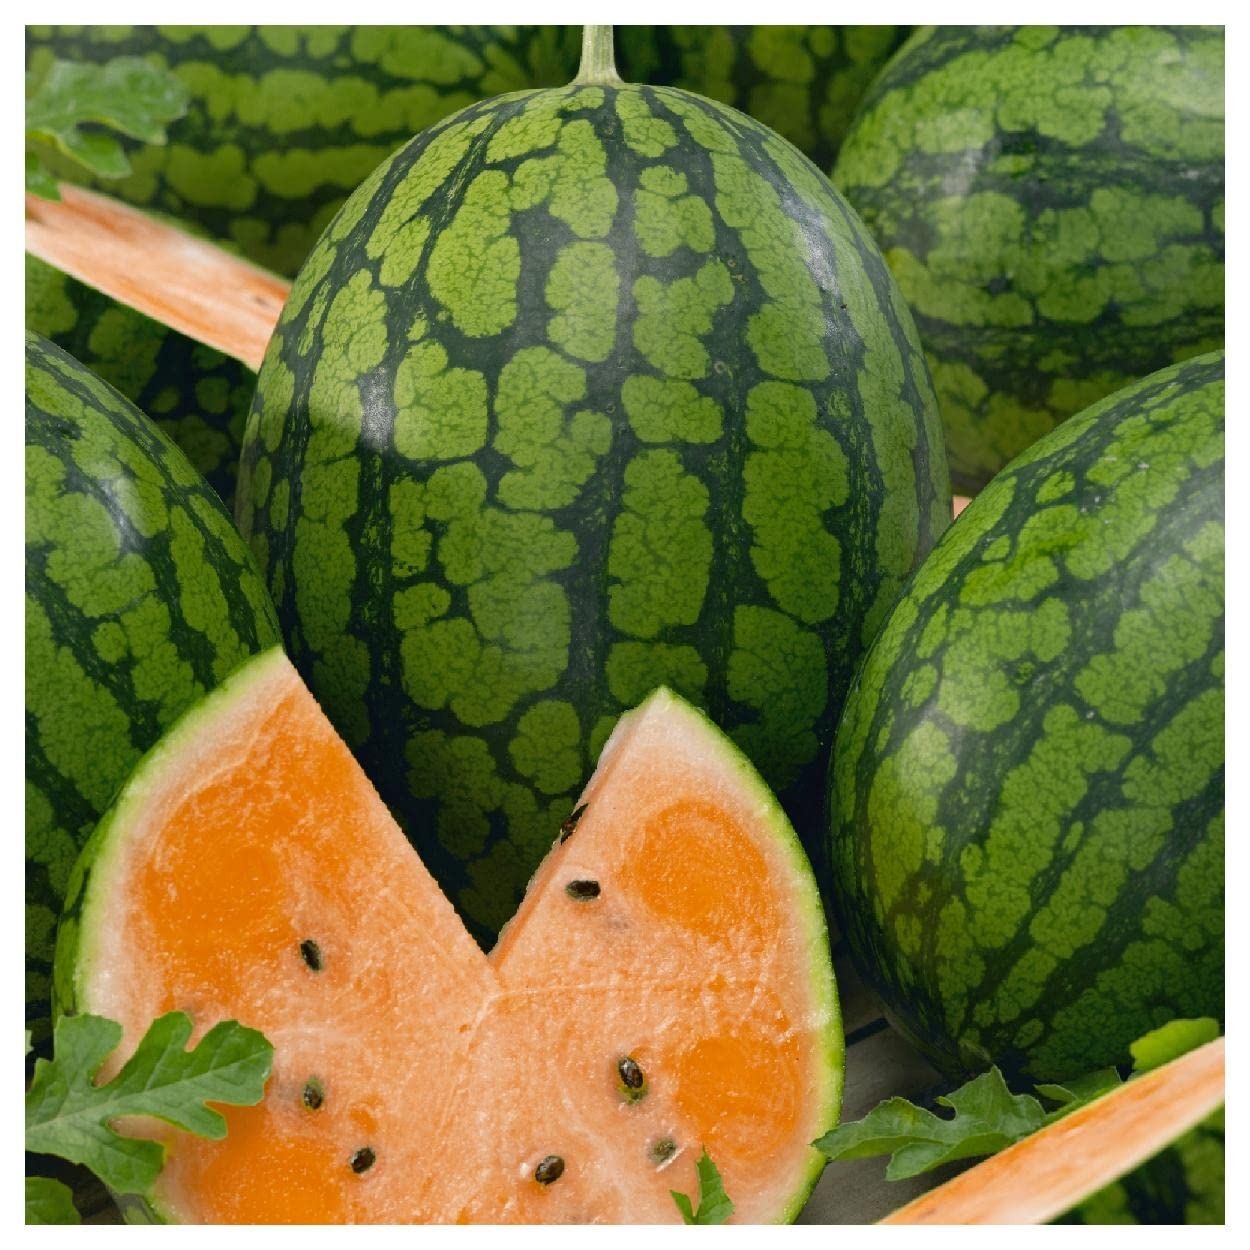
Item Name: Everwilde Farms - 1 Oz Organic Orange Tendersweet Watermelon Seeds - Gold Vault Packet
Bullet Point 1: First Quality Organic Seeds – Current Lab Test Data Shown on Packet
Bullet Point 2: Exclusive Gold Vault Packaging – Provides 3X Longer Storage than Paper or Plastic with Triple Layer Mylar Gold Foil.
Bullet Point 3: Resealable/Reusable Zipper Bag – Perfect for Storing Excess Seeds
Bullet Point 4: Bulk Seed is Excellent for Immediate Planting or for Long Term Storage as an Emergency Seed Vault
Bullet Point 5: Detailed Planting Instructions on Back – Online Info also available via QR Code
Product Description: These oblong watermelons are both lovely and delicious. The strong rinds and sweet orange flesh with high sugar content make these a favorite for many. They grow about 18" long and weigh about 35 pounds when they reach maturity after 95 days of growing. These seeds are so popular that they are often sold out!
Value: 1.0
Unit: Count

Price: 11.03